Architecture of Wales

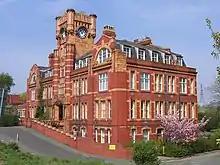
The John Summers Building by the River Dee 1907

In the latter part of the 18th century, as the result of Prison reform new prisons came to be built in most of the Welsh County towns. The reforms were the result of the work of John Howard, who in 1777 published "The State of the Prisons" He proposed that each prisoner should be in a separate cell with separate sections for women felons, men felons, young offenders and debtors. This was followed by the Penitentiary Act which was passed in 1779. This act was in implemented in each Welsh county by the Court of Great Sessions and which led to the building of many new prisons across Wales. These included the gaols built in Carmarthen and Cardigan by John Nash and the gaols at Caernarfon (1793), Ruthin (1785) and Flint (1775) by Joseph Turner. Most of these prisons were closed in the 1870s, but the Ruthin gaol, now used as the Denbighshire County Record Office is remarkably well preserved. The Anglesey Gaol at Beaumaris came later in 1828–1829 by the architects Hansom and Welch. This incorporates many of the innovations of the Milbank Penitentiary in London of 1812–1821 with wings, a massive curtilage wall and a central glass cupola for the oversight of the prison complex.